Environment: real
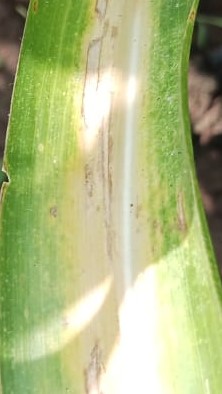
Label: nitrogen_deficiency